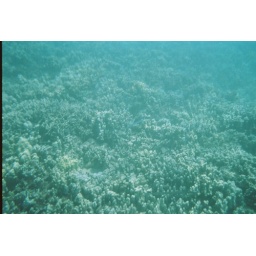
The coral, much more colorful in person